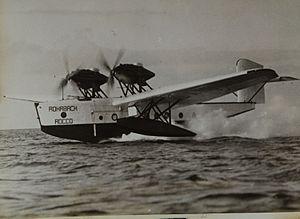
Le Rohrbach Ro V ou Rohrbach Rocco est un hydravion de ligne à coque, bimoteur. Il effectuait des vols depuis Travemünde jusqu'en mer Baltique.